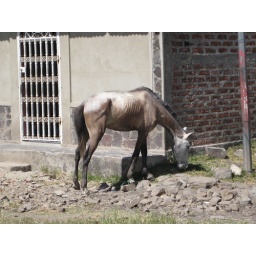
This emaciated horse was just standing in the middle of the barrio. So sad.